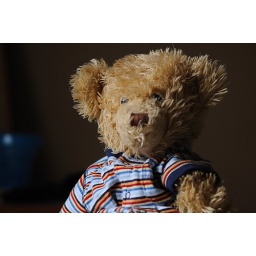
Lit by cloudy sky thru window cam left.